The Fashion Mall at Keystone

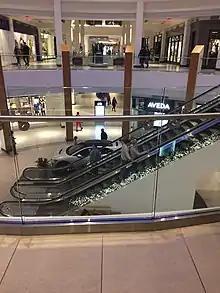
The interior of the mall.

The Fashion Mall had its original incarnation in the early 1970s as a small luxury mall of . The Fashion Mall was adjacent to its companion shopping center called The Bazaar, a building of labyrinthine corridors housing family-run stores. The Fashion Mall underwent several renovations and expansions over the years, and The Bazaar was eventually demolished to make way for the growing shopping center. Over the years, numerous retail centers and stand-alone restaurants have been built both in the mixed-use development where the Fashion Mall is located and all along the 86th Street corridor. The Fashion Mall/Clearwater Crossing area now provides a continuous retail corridor which merges with the Castleton Square Mall shopping area located almost to the east. The Fashion Mall has become a regional high-end shopping destination, standing two stories high and covering in two separate buildings. The buildings are connected by an archway called "The Crossing" which served as the complex's food court until renovations in 2011-2012. The food court was moved to new space immediately to the west.